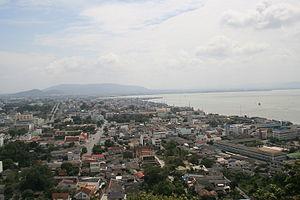
Songkhla est une ville de la région Sud de la Thaïlande, capitale de la Province de Songkhla. C'est un des ports les plus importants de l'Est de la péninsule Malaise.